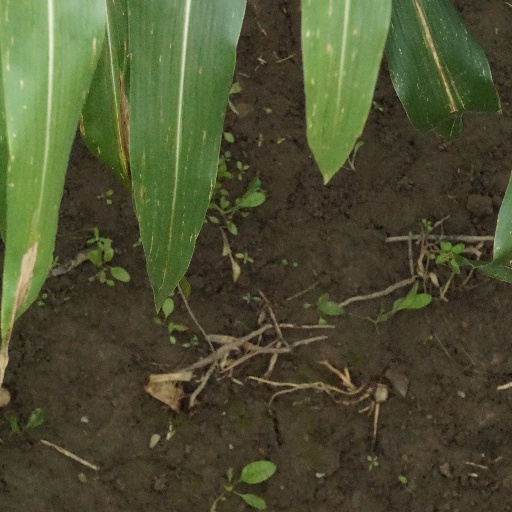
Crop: maize; corn